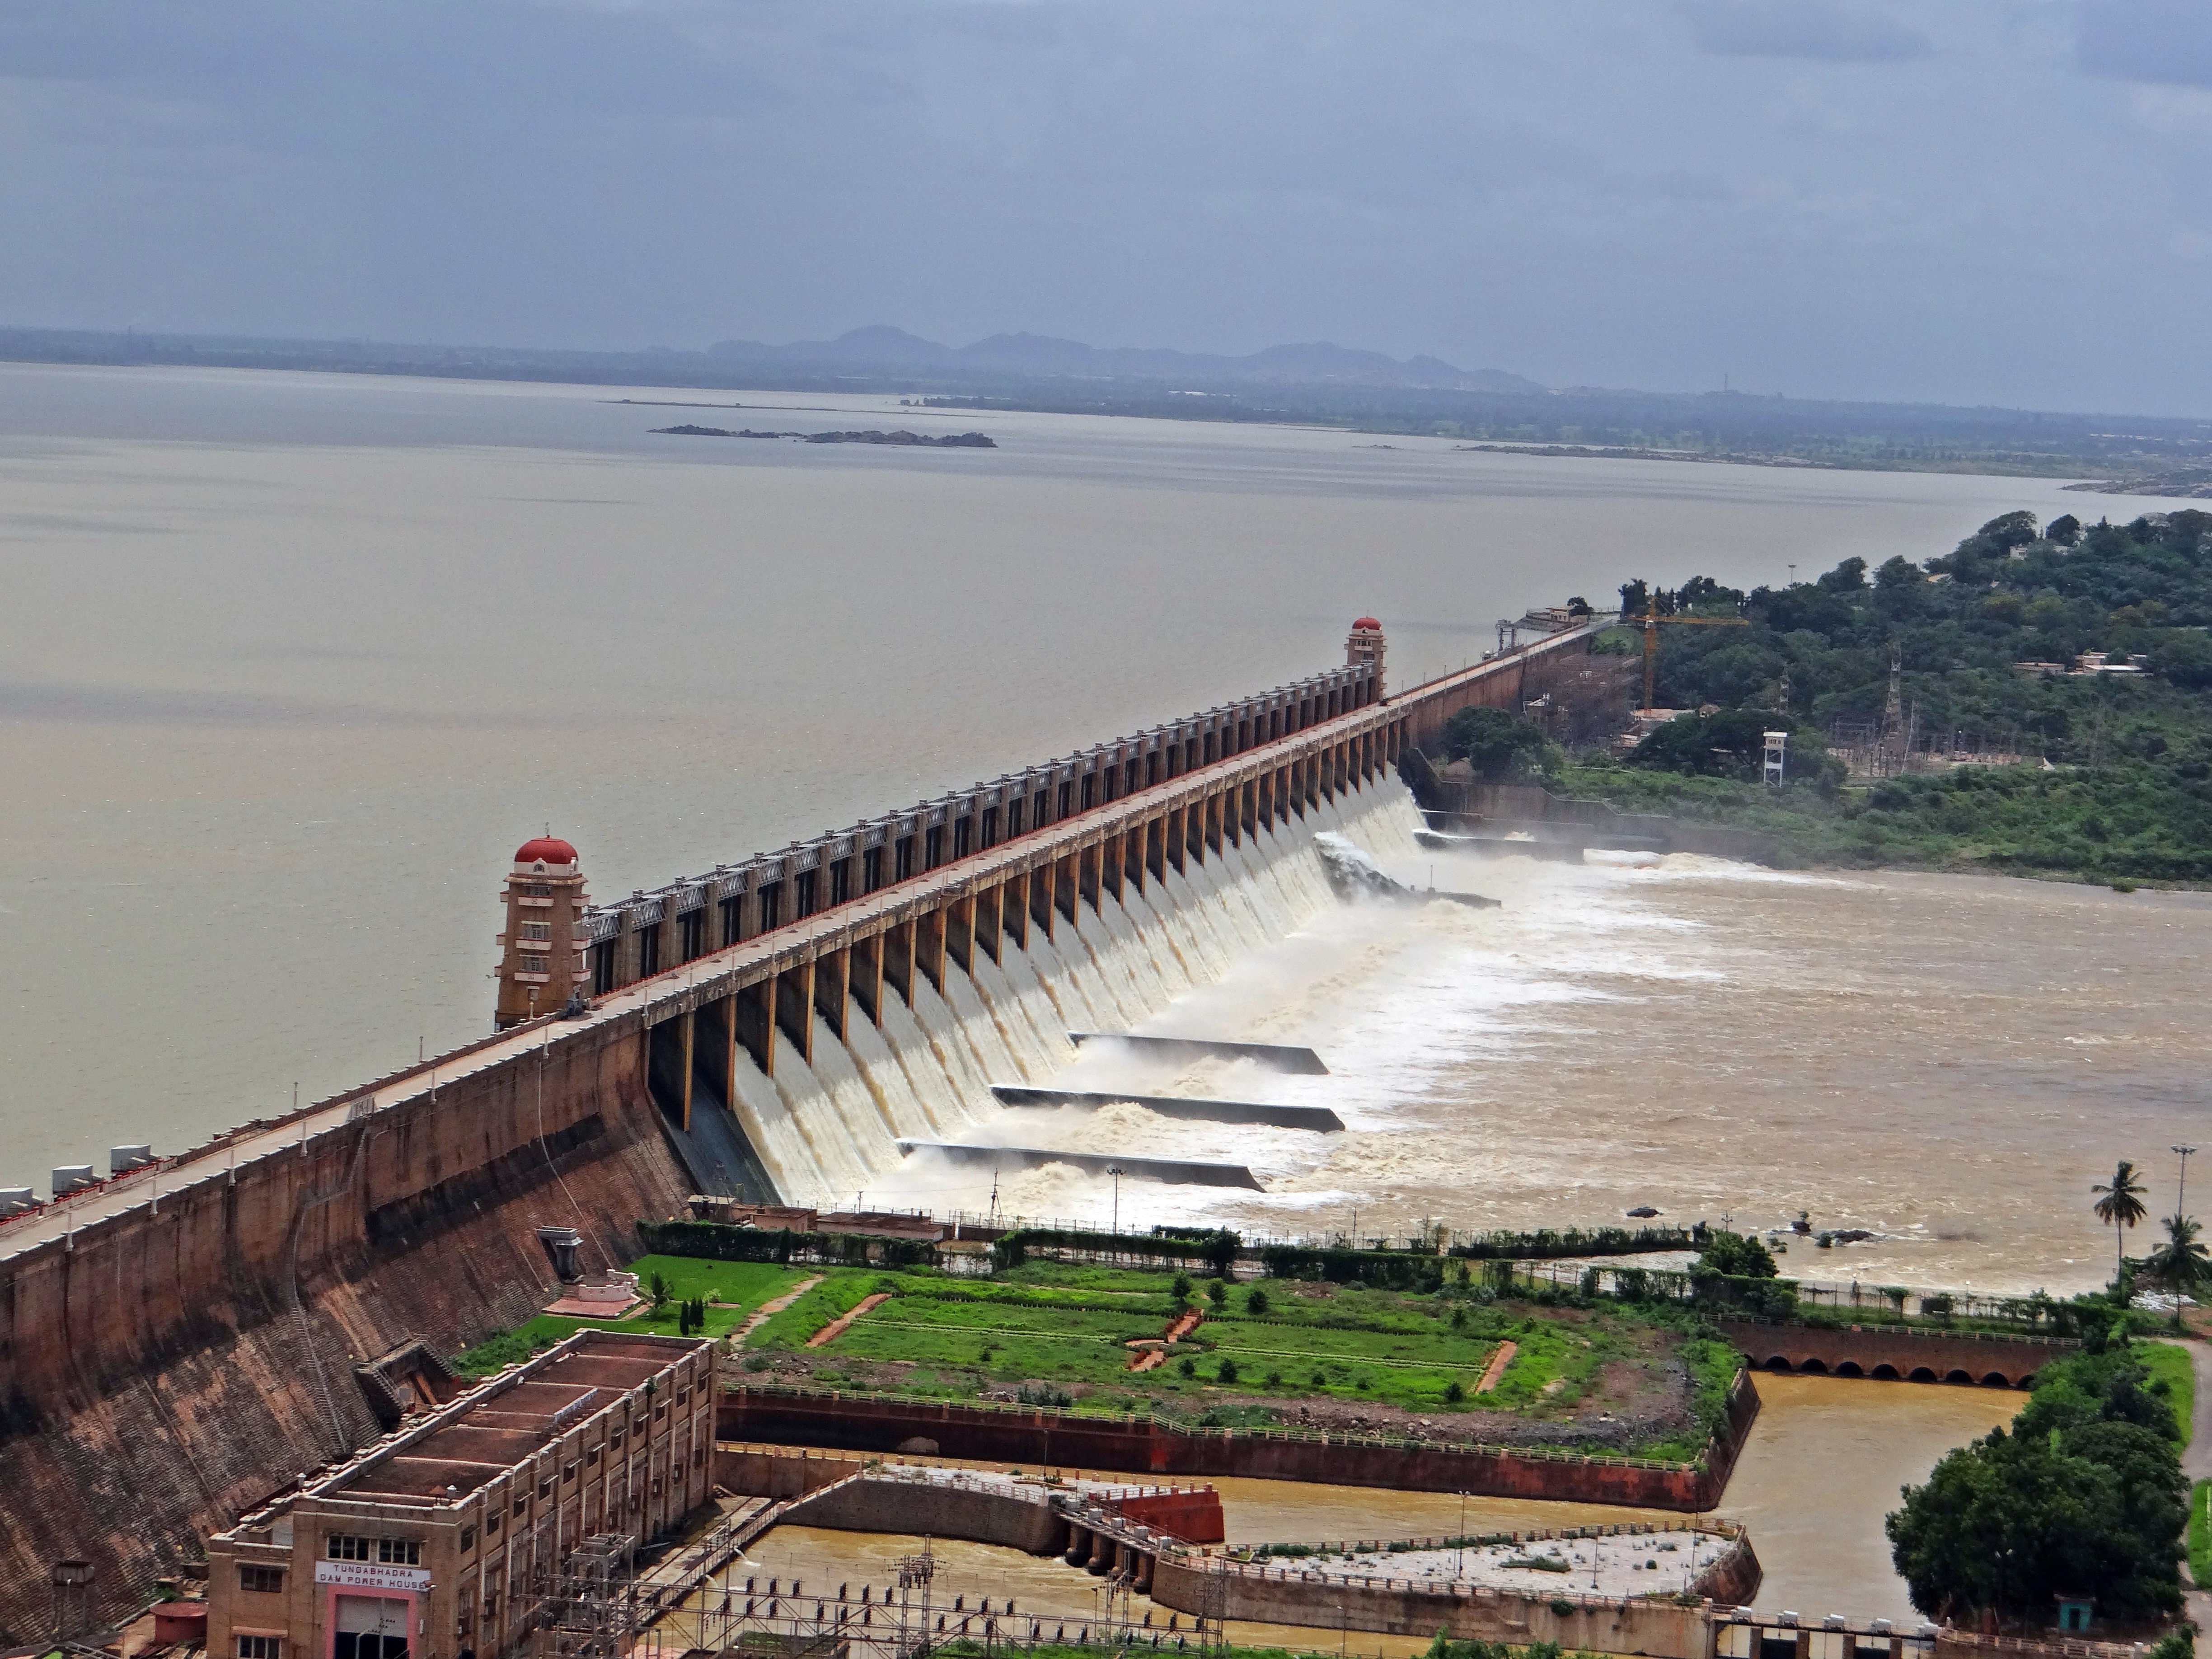
sea, coast, water, bridge, river, walkway, transport, dam, reservoir, infrastructure, india, karnataka, aerial photography, hospet, tungabhadra